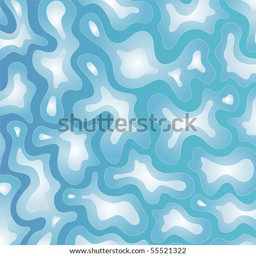
abstract background design inspired by watery ripples .